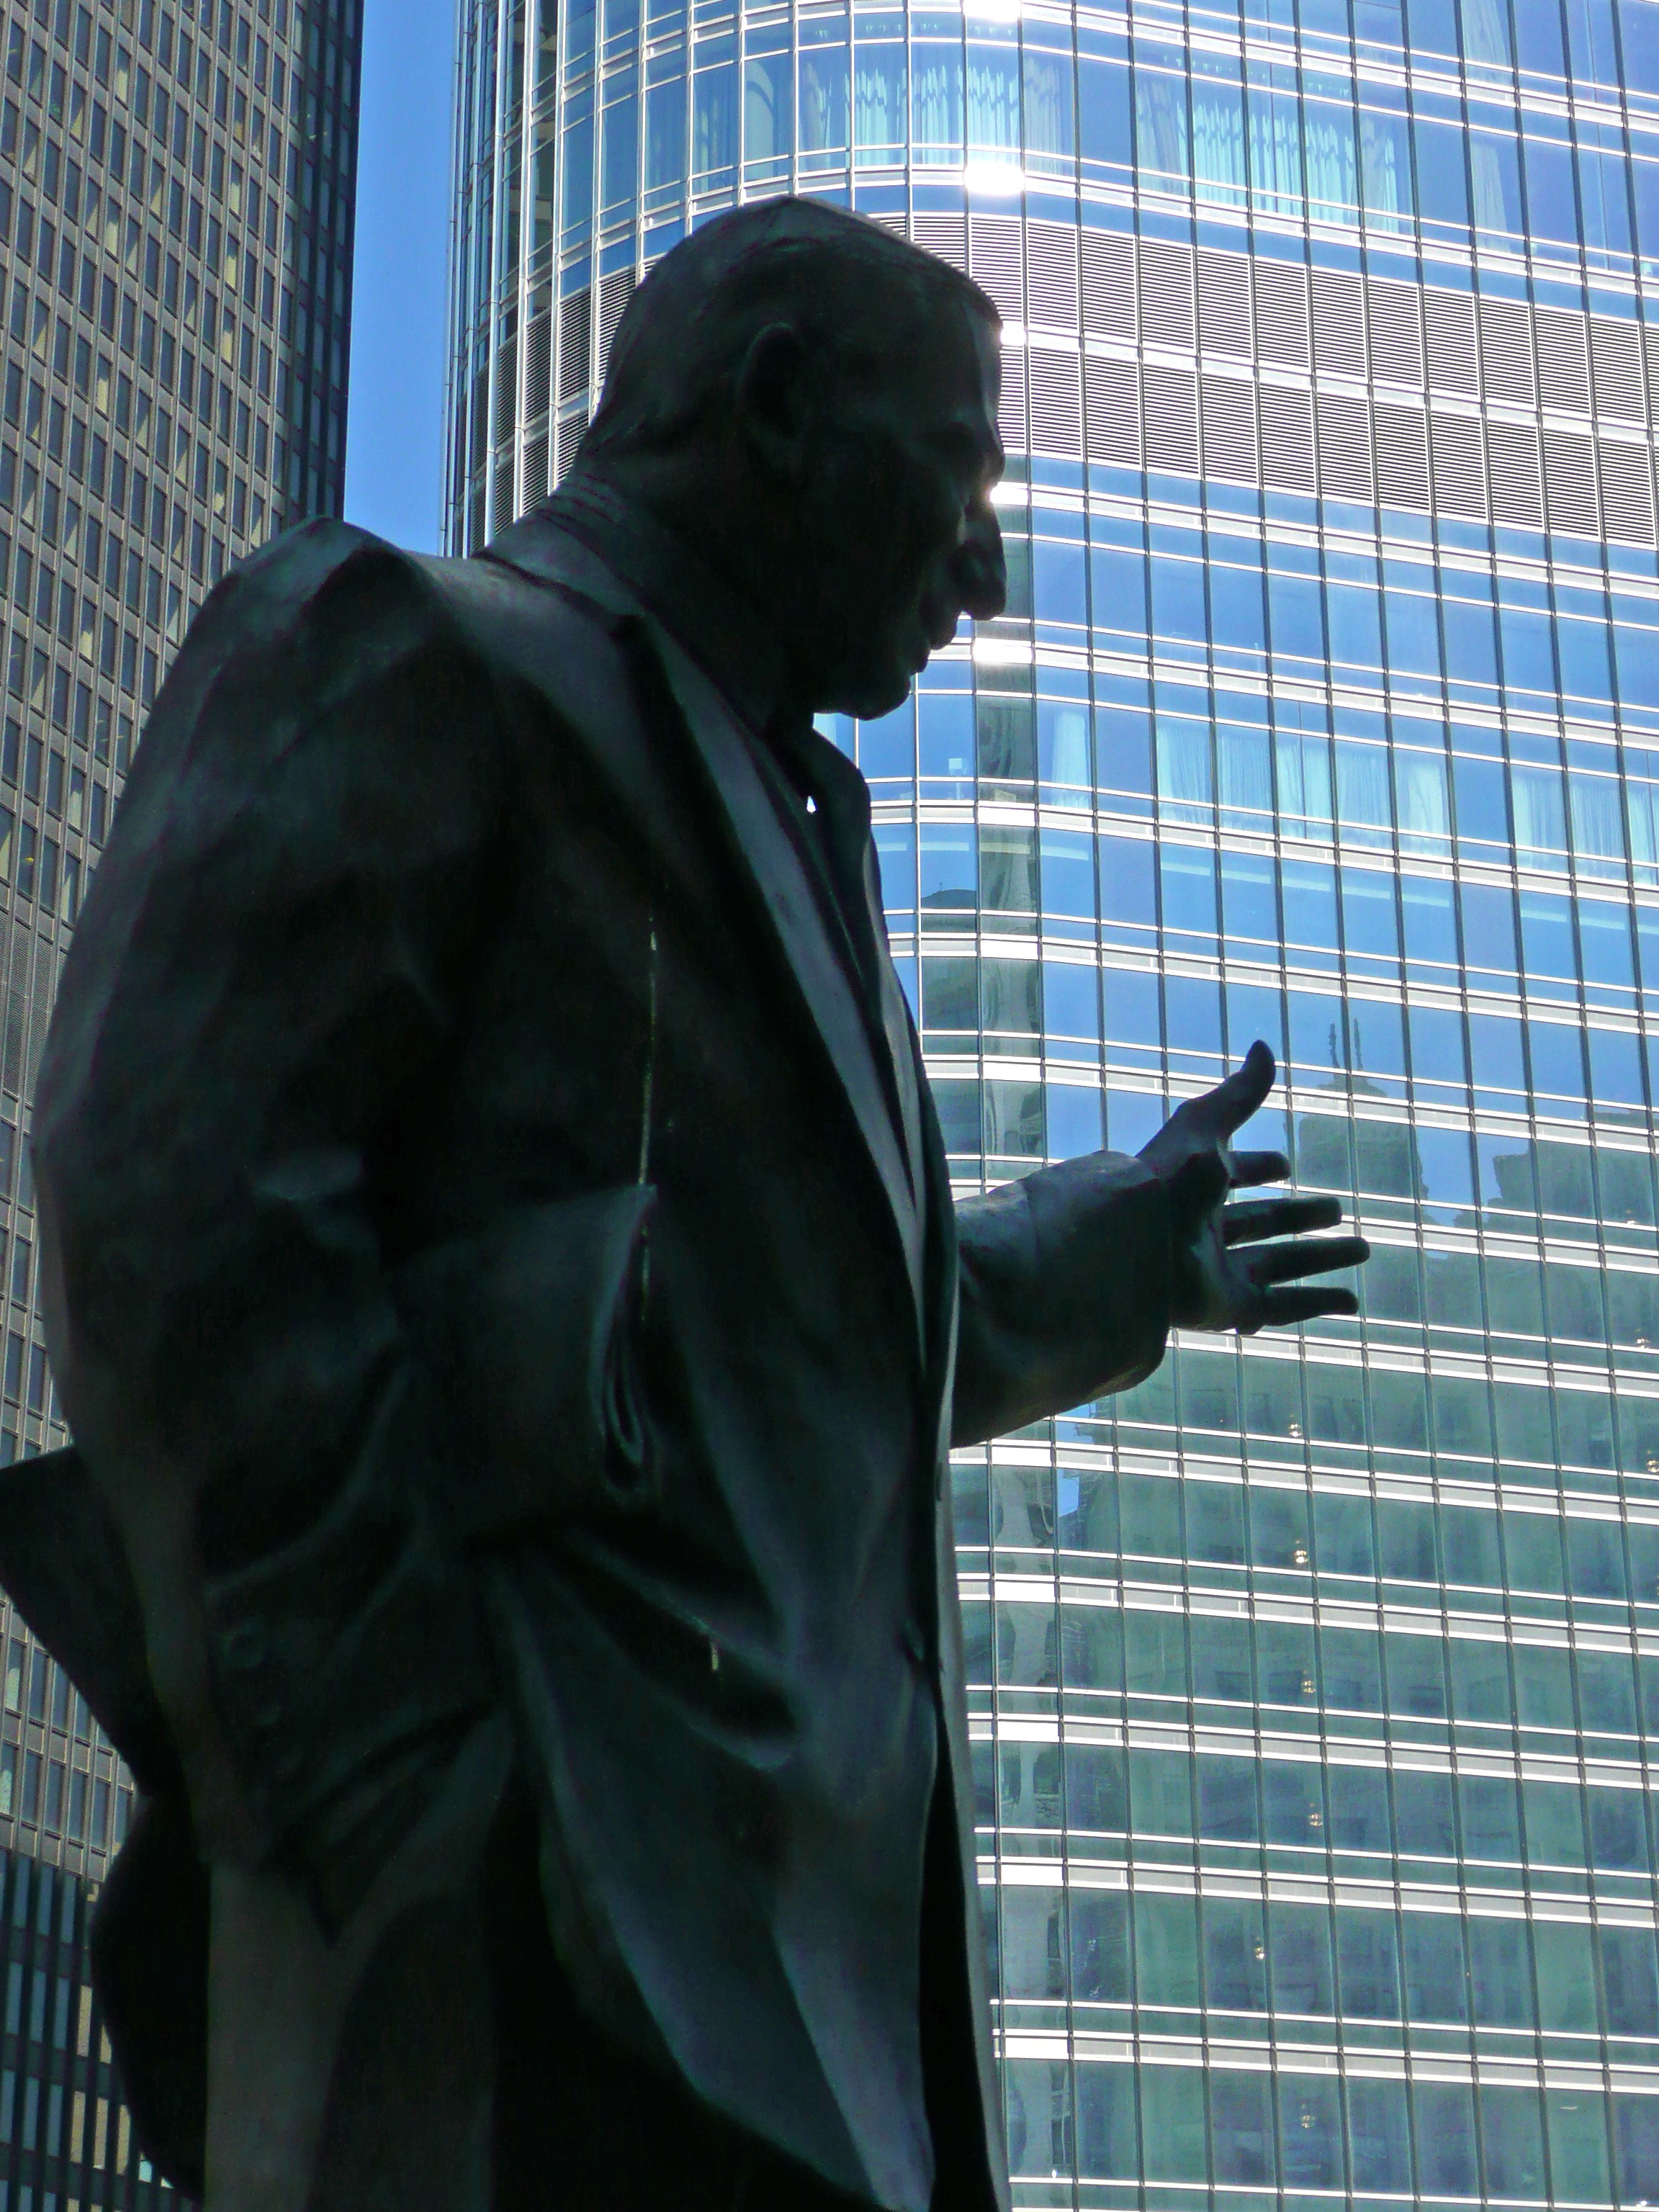
man, architecture, structure, glass, building, city, monument, statue, metal, usa, chicago, blue, tourism, art, figure, illinois, image